Ben Corday

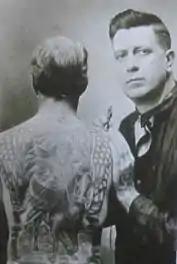
Ben Corday (right) displaying an Annie Oakley backpiece on D.E. Warford (left)

Ben Corday (1875–1938) was an American tattoo artist and actor. He is known for being a prolific tattoo flash artist and a progenitor of modern tattooing.